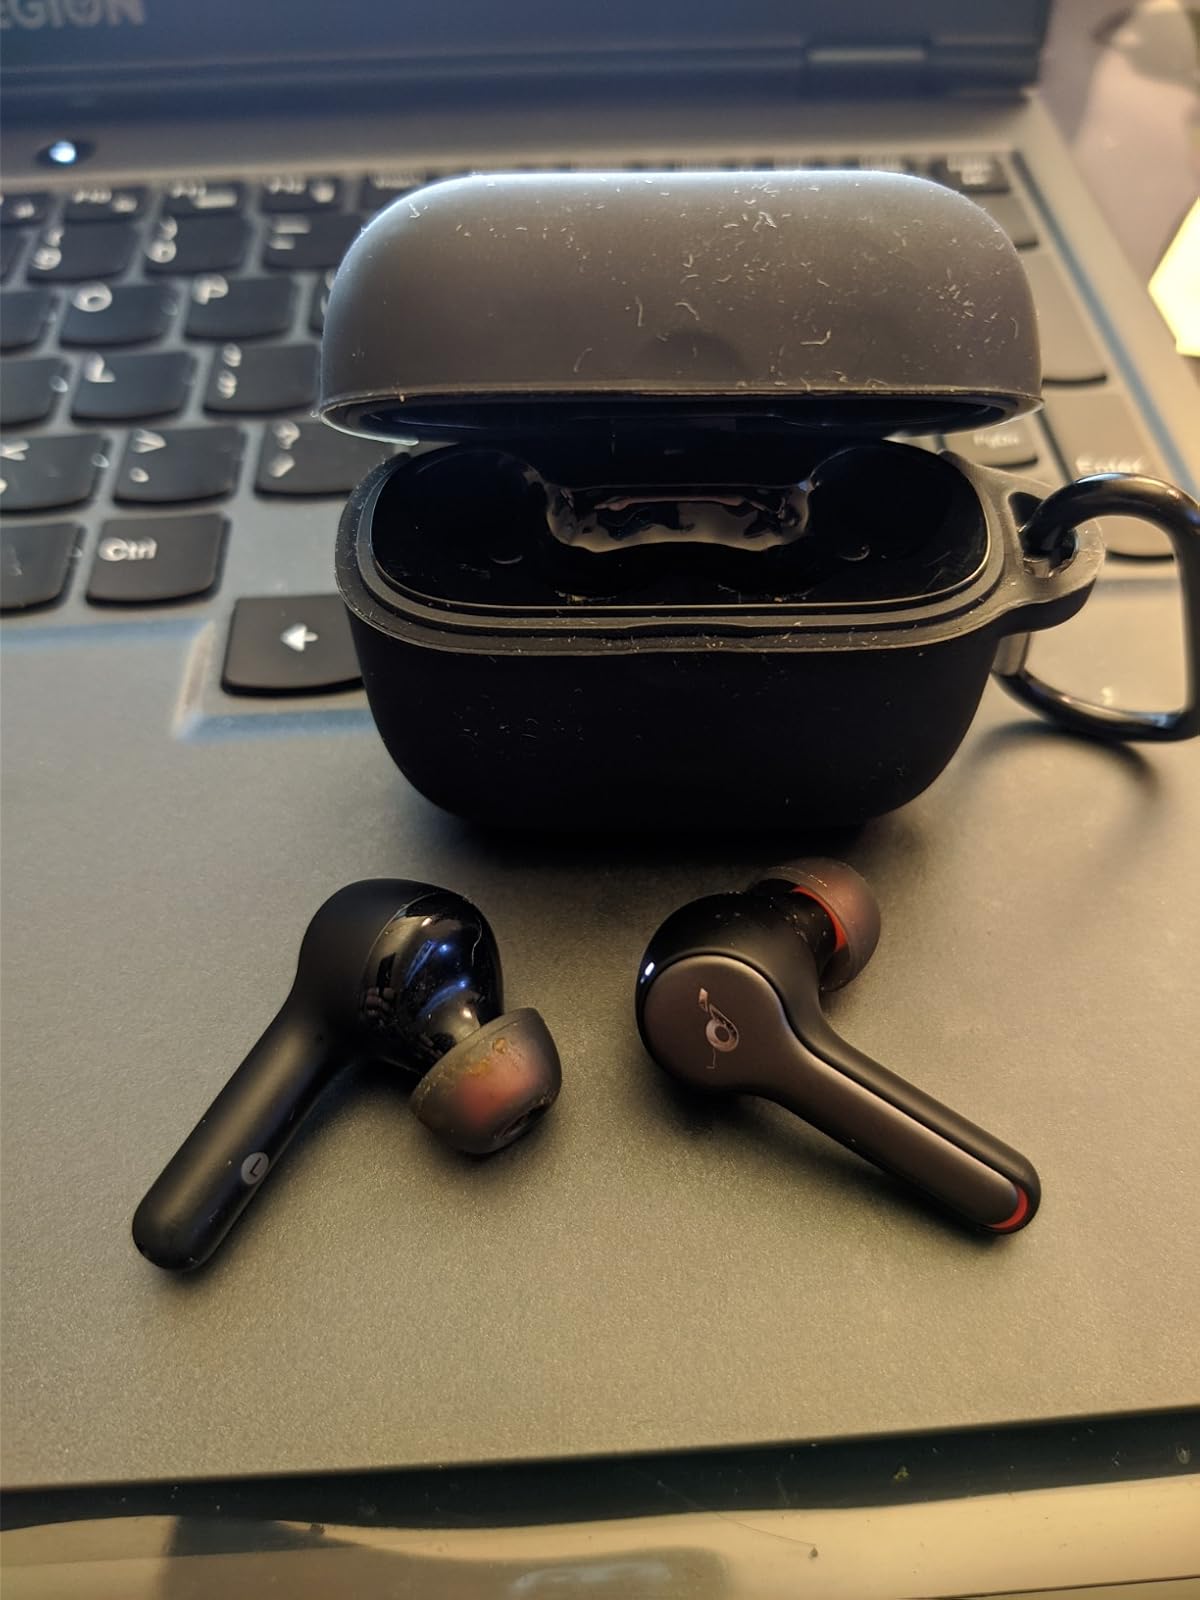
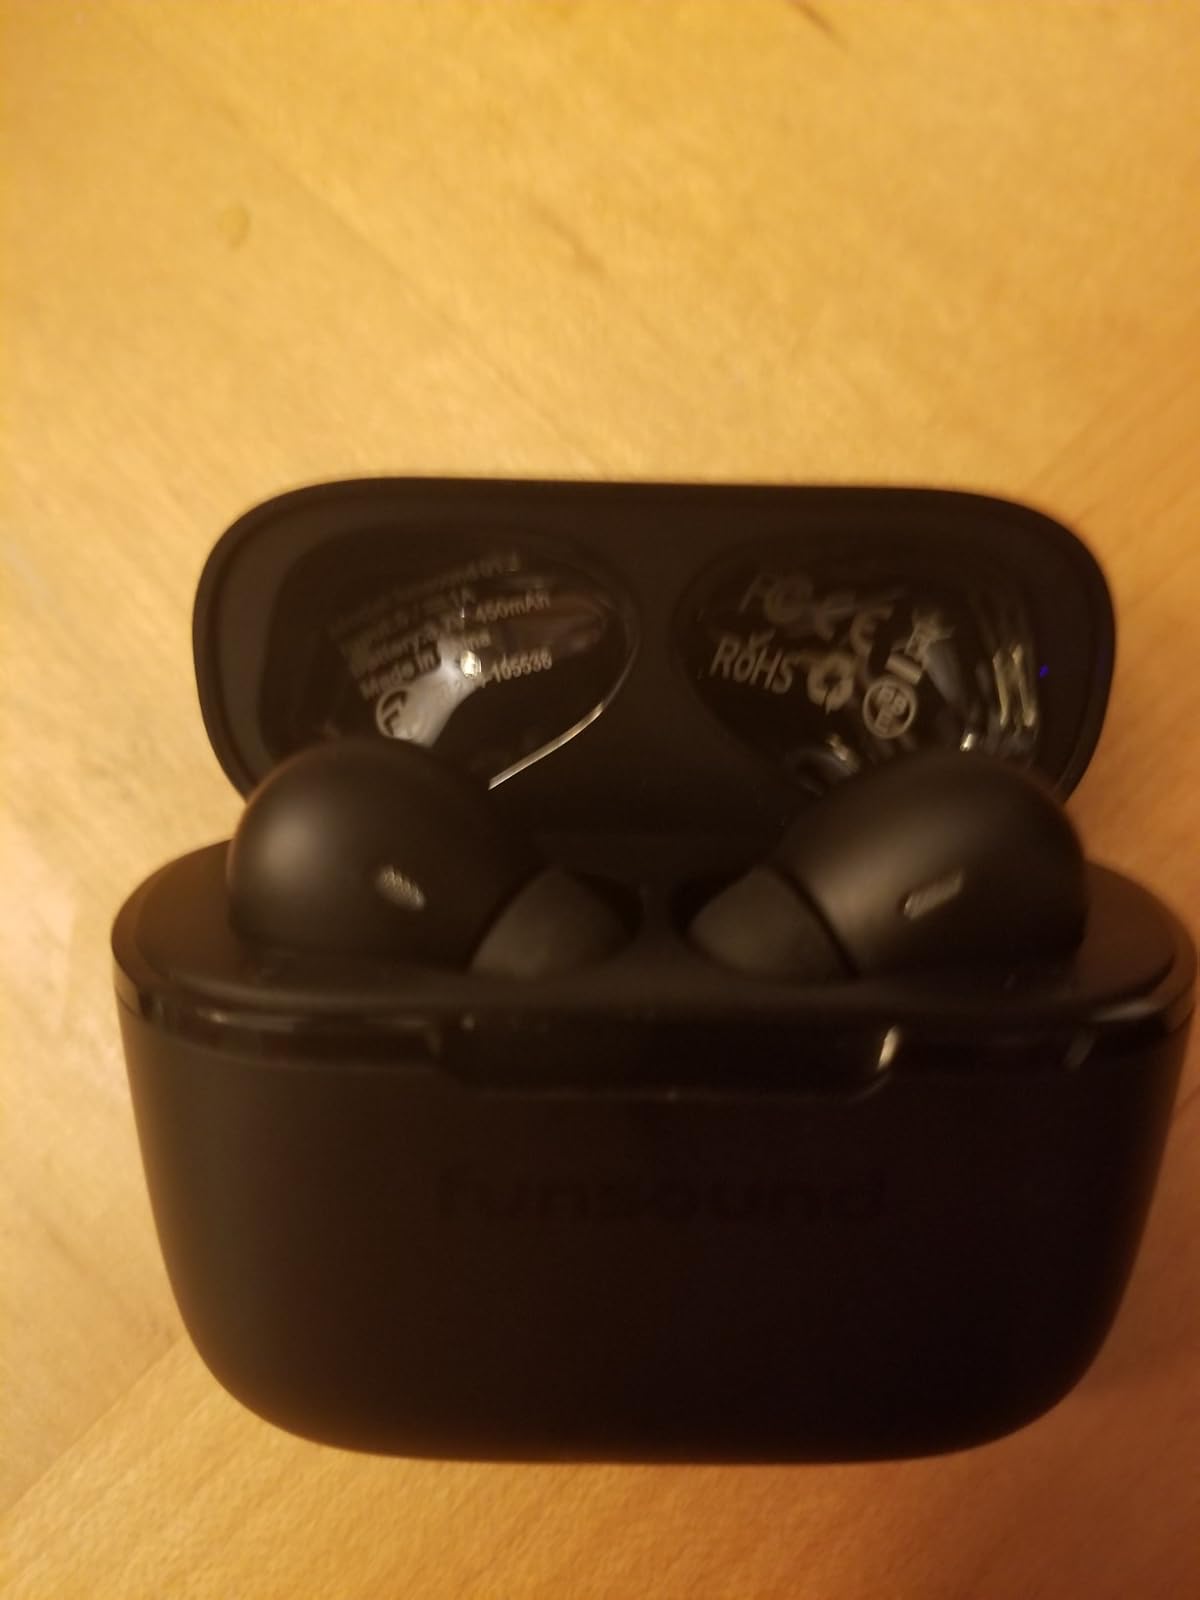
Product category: earbuds
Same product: no